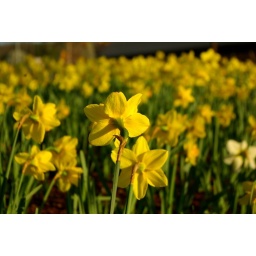
One flower standing guard over the others.